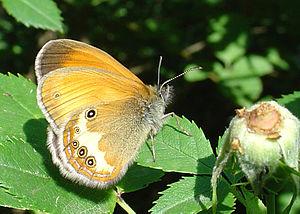
Le Céphale ou Arcanie est un lépidoptère (papillon) appartenant à la famille des Nymphalidae, à la sous-famille des Satyrinae et au genre Coenonympha.